Georgia–South Ossetia border

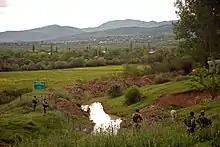
The border at Khurvalleti

During the 19th the Caucasus region was contested between the declining Ottoman Empire, Persia and Russia, which was expanding southwards. Russia formally annexed the eastern Georgian Kingdom of Kartli and Kakheti in 1801 (including the area of modern South Ossetia), followed by the western Georgian Kingdom of Imereti in 1804, following the Russian treaty with North Ossetia and the construction of Vladikavkaz as a base in 1784. Construction of the Georgian Military Road was begun in 1799, following the Treaty of Georgievsk. Over the course of the 1800s Russia continued to push its frontier southwards, at the expense of the Persian and Ottoman Empires. The Georgian territories were initially organised into the Georgia Governorate, then later split off as the Georgia-Imeretia Governorate from 1840 to 1846, and finally divided into the governorates of Tiflis and Kutaisi. Unlike Abkhazia, South Ossetia was never a territorial entity prior to the Soviet era, and it was subsumed into these various administrative divisions.